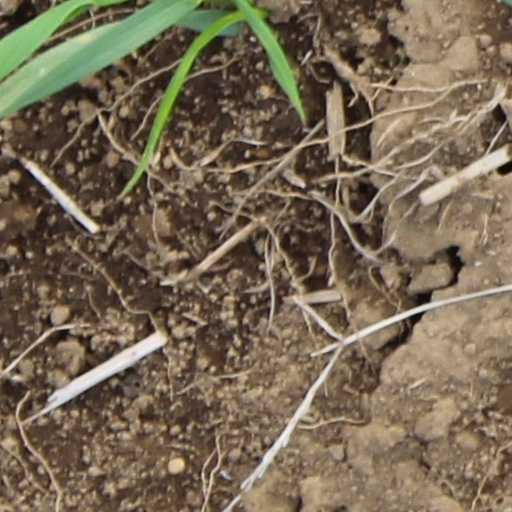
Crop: wheat